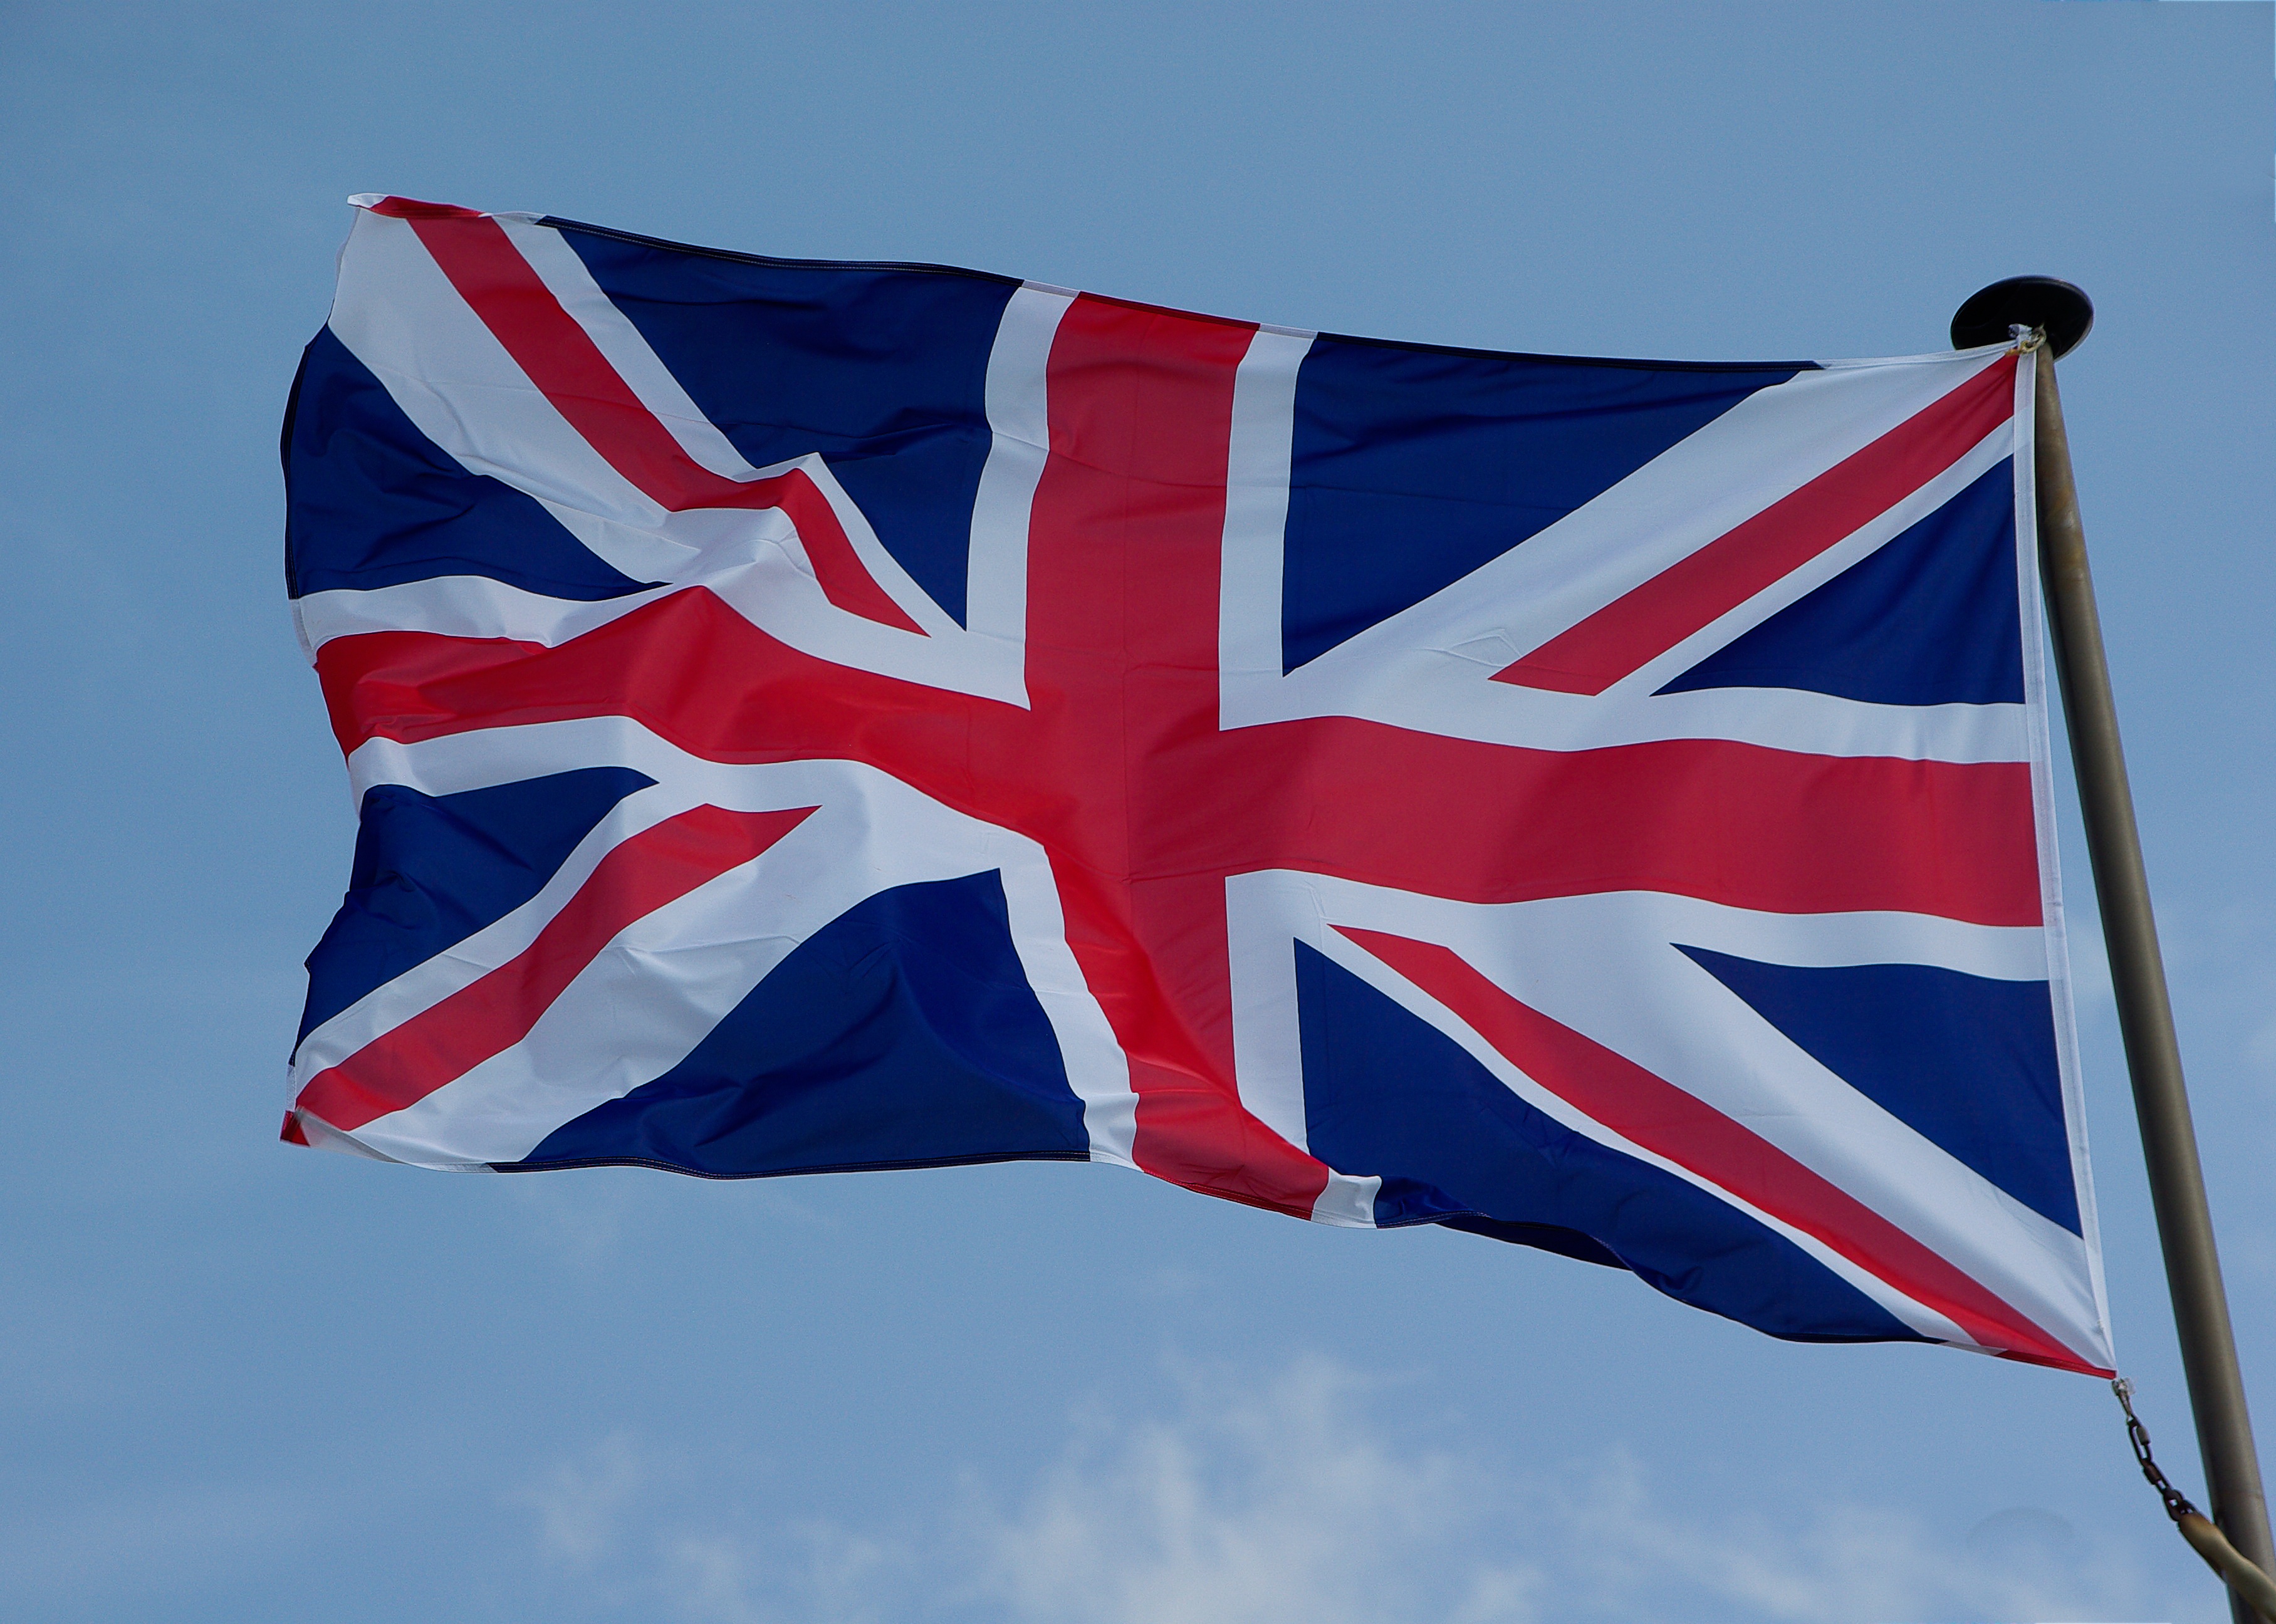
flag, england, pavilion, union jack, flag of the united states